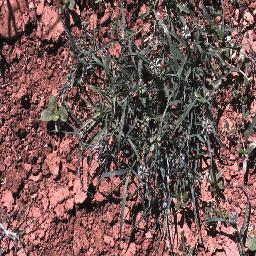
Label: negative